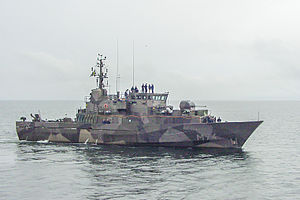
Landsort-klassen
HMS Kullen (M74) i 1999
HMS Kullen (M74) i 1999
Landsort-klassen er et MCM-fartøj og er bygget af Kockums, og bruges i Svenska marinen samt Republic of Singapore Navy, hvor de er benævnt Bedok-klassen.